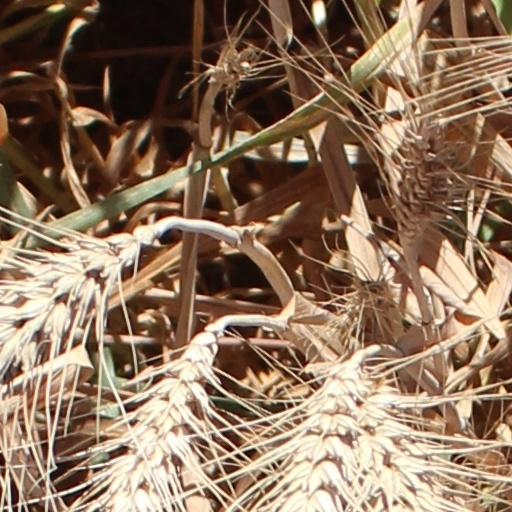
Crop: wheat